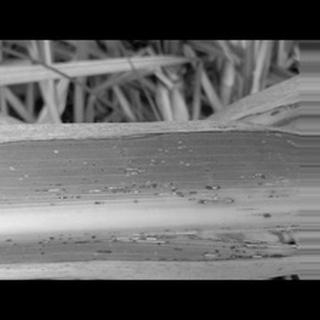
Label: sugarcane_rust